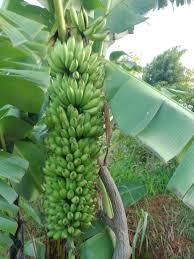
Haya ni mandhari ya shambani. Kuna mgomba unaonekana  ukiwa na mkunga mrefu  wa ndizi. Kando kuna kijiti ama mti unaosaidia kusimama ili usivunjike. Kuna magugu yanayoonekana ya nyasi na miti inayoonekana kwa mbali.